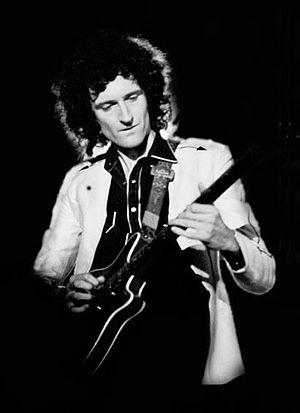
Brian Harold May est un musicien, chanteur, auteur-compositeur et astrophysicien britannique, né le 19 juillet 1947 à Hampton Hill, au sud-ouest de Londres, cofondateur et guitariste du groupe de rock Queen avec le batteur Roger Taylor et le chanteur Freddie Mercury. Ils sont ensuite rejoints par le bassiste John Deacon. Brian May a auparavant fait partie du groupe Smile avec Roger Taylor. Il compose nombre de succès de Queen, tels We Will Rock You, I Want It All, Save Me, Who Wants to Live Forever, Tie Your Mother Down, Hammer to Fall, White Queen, The Show Must Go On, Now I'm Here, ou encore No-One but You. Il utilise une guitare électrique qu'il a fabriquée lui-même, appelée Red Special.